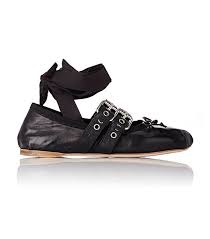
Label: Ballet Flat